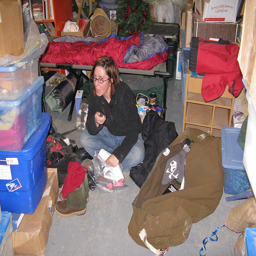
The lady is in the process of packing up.
A photo of a lady sitting on the floor in a messy room.
A lady sitting on the floor surrounded by boxes and tubs.
A women who is sitting on the ground.
A woman sitting on the ground in an organized room.